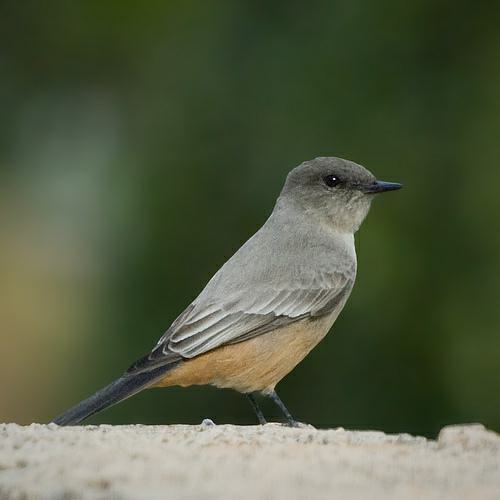
A photo of a sayornis